Middleton Beach shark barrier

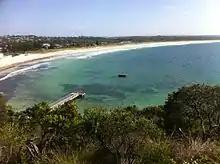
Yellow floats of Middleton Beach shark barrier March 2016

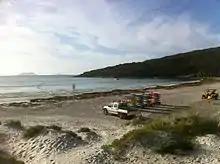
Ellen Cove from Albany Surf Life Saving Club

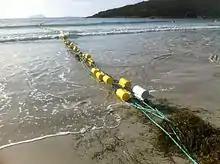
Middleton Beach shark barrier floats and anchor point

Middleton Beach shark barrier, also referred to as the Albany shark barrier and the Ellen Cove shark barrier, is a shark barrier to prevent sharks entering the main swimming area at Ellen Cove at the southern end of Middleton Beach, a popular swimming beach in Albany in the Great Southern region of Western Australia.